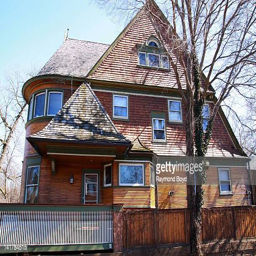
person built and designed by architect